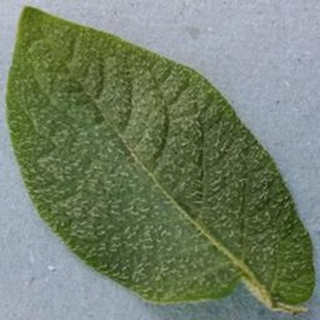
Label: healthy_potato